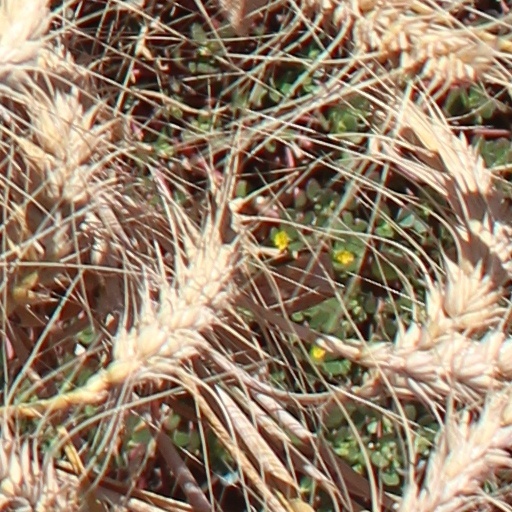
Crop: wheat